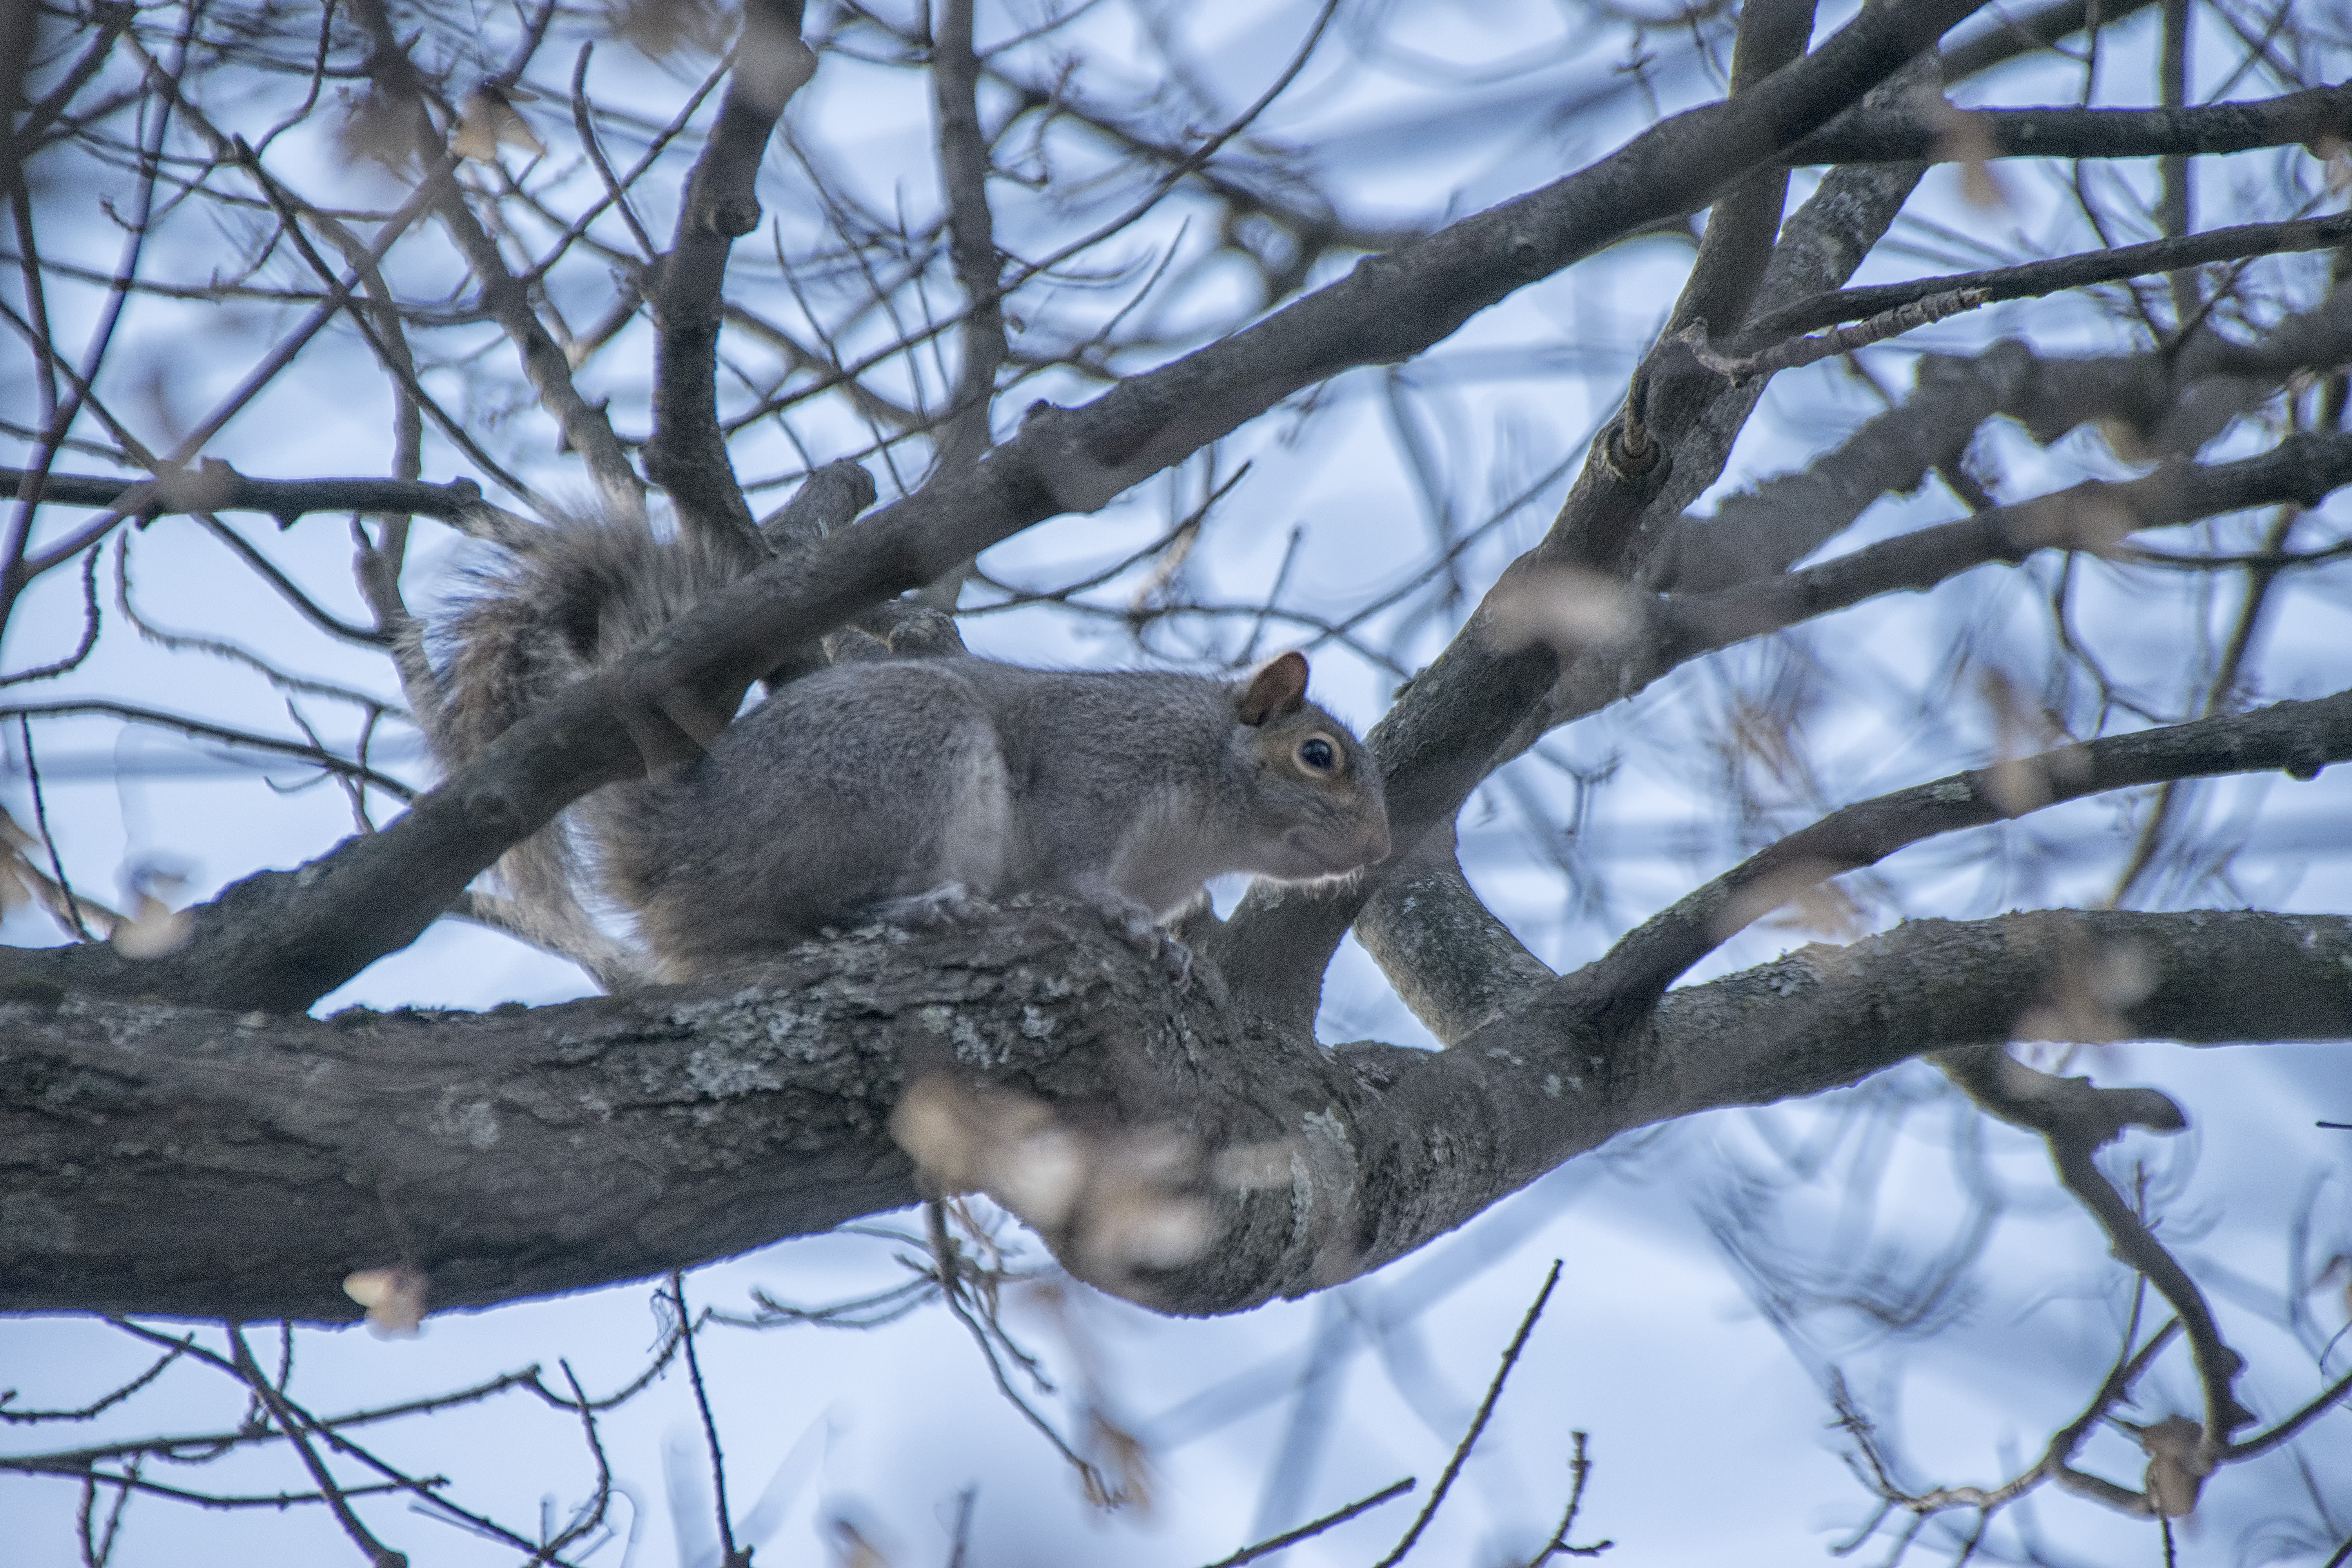
tree, branch, snow, winter, wildlife, deer, squirrel, fauna, canada, quebec, sherbrooke, cureuil